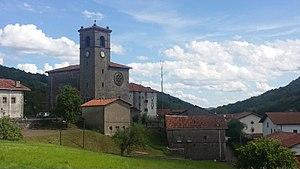
Beruete est un village situé dans la commune de Basaburua dans la Communauté forale de Navarre, en Espagne. Il est doté du statut de concejo.